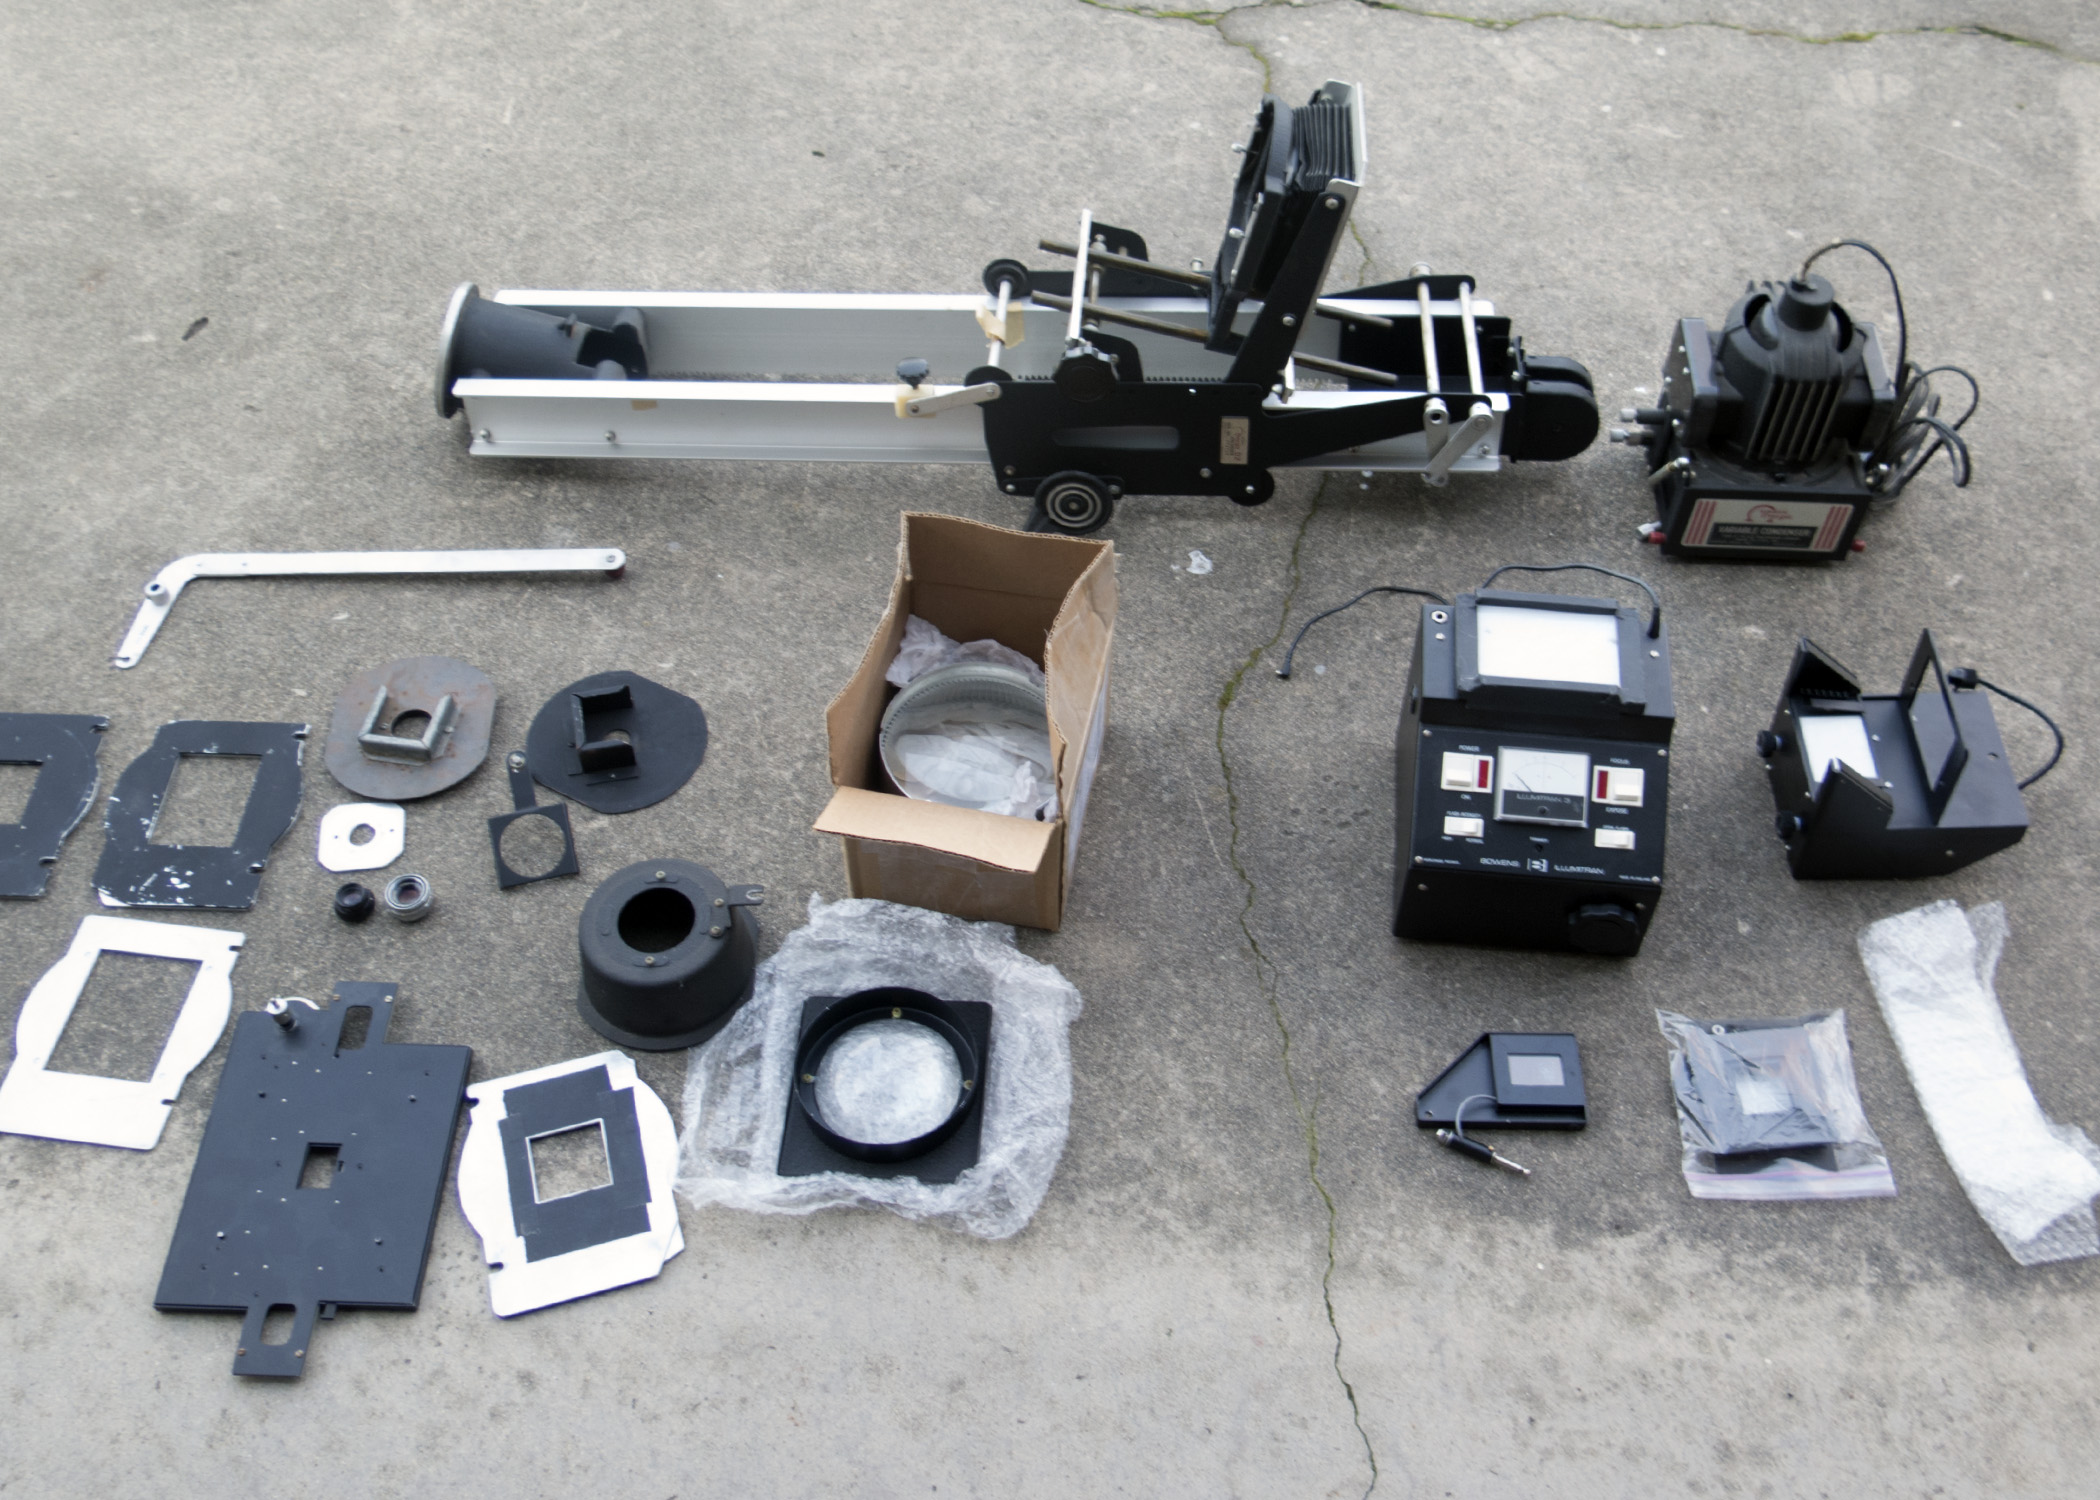
vehicle, machine, firearm, chassis, machine tool, automotive exterior